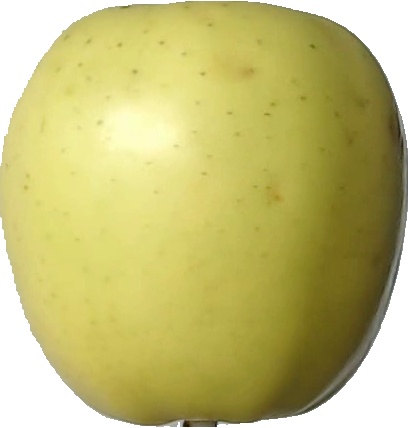
Label: apple_golden_2